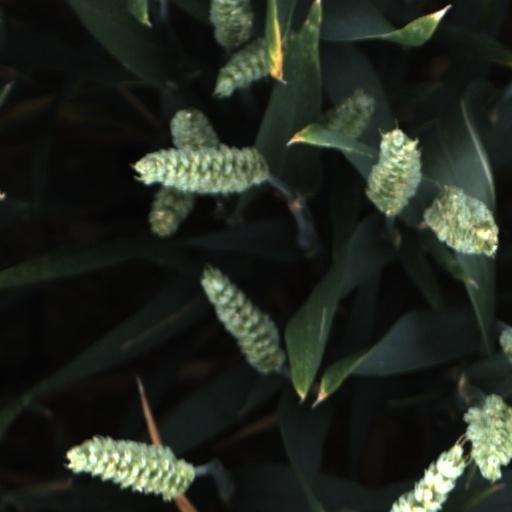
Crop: wheat